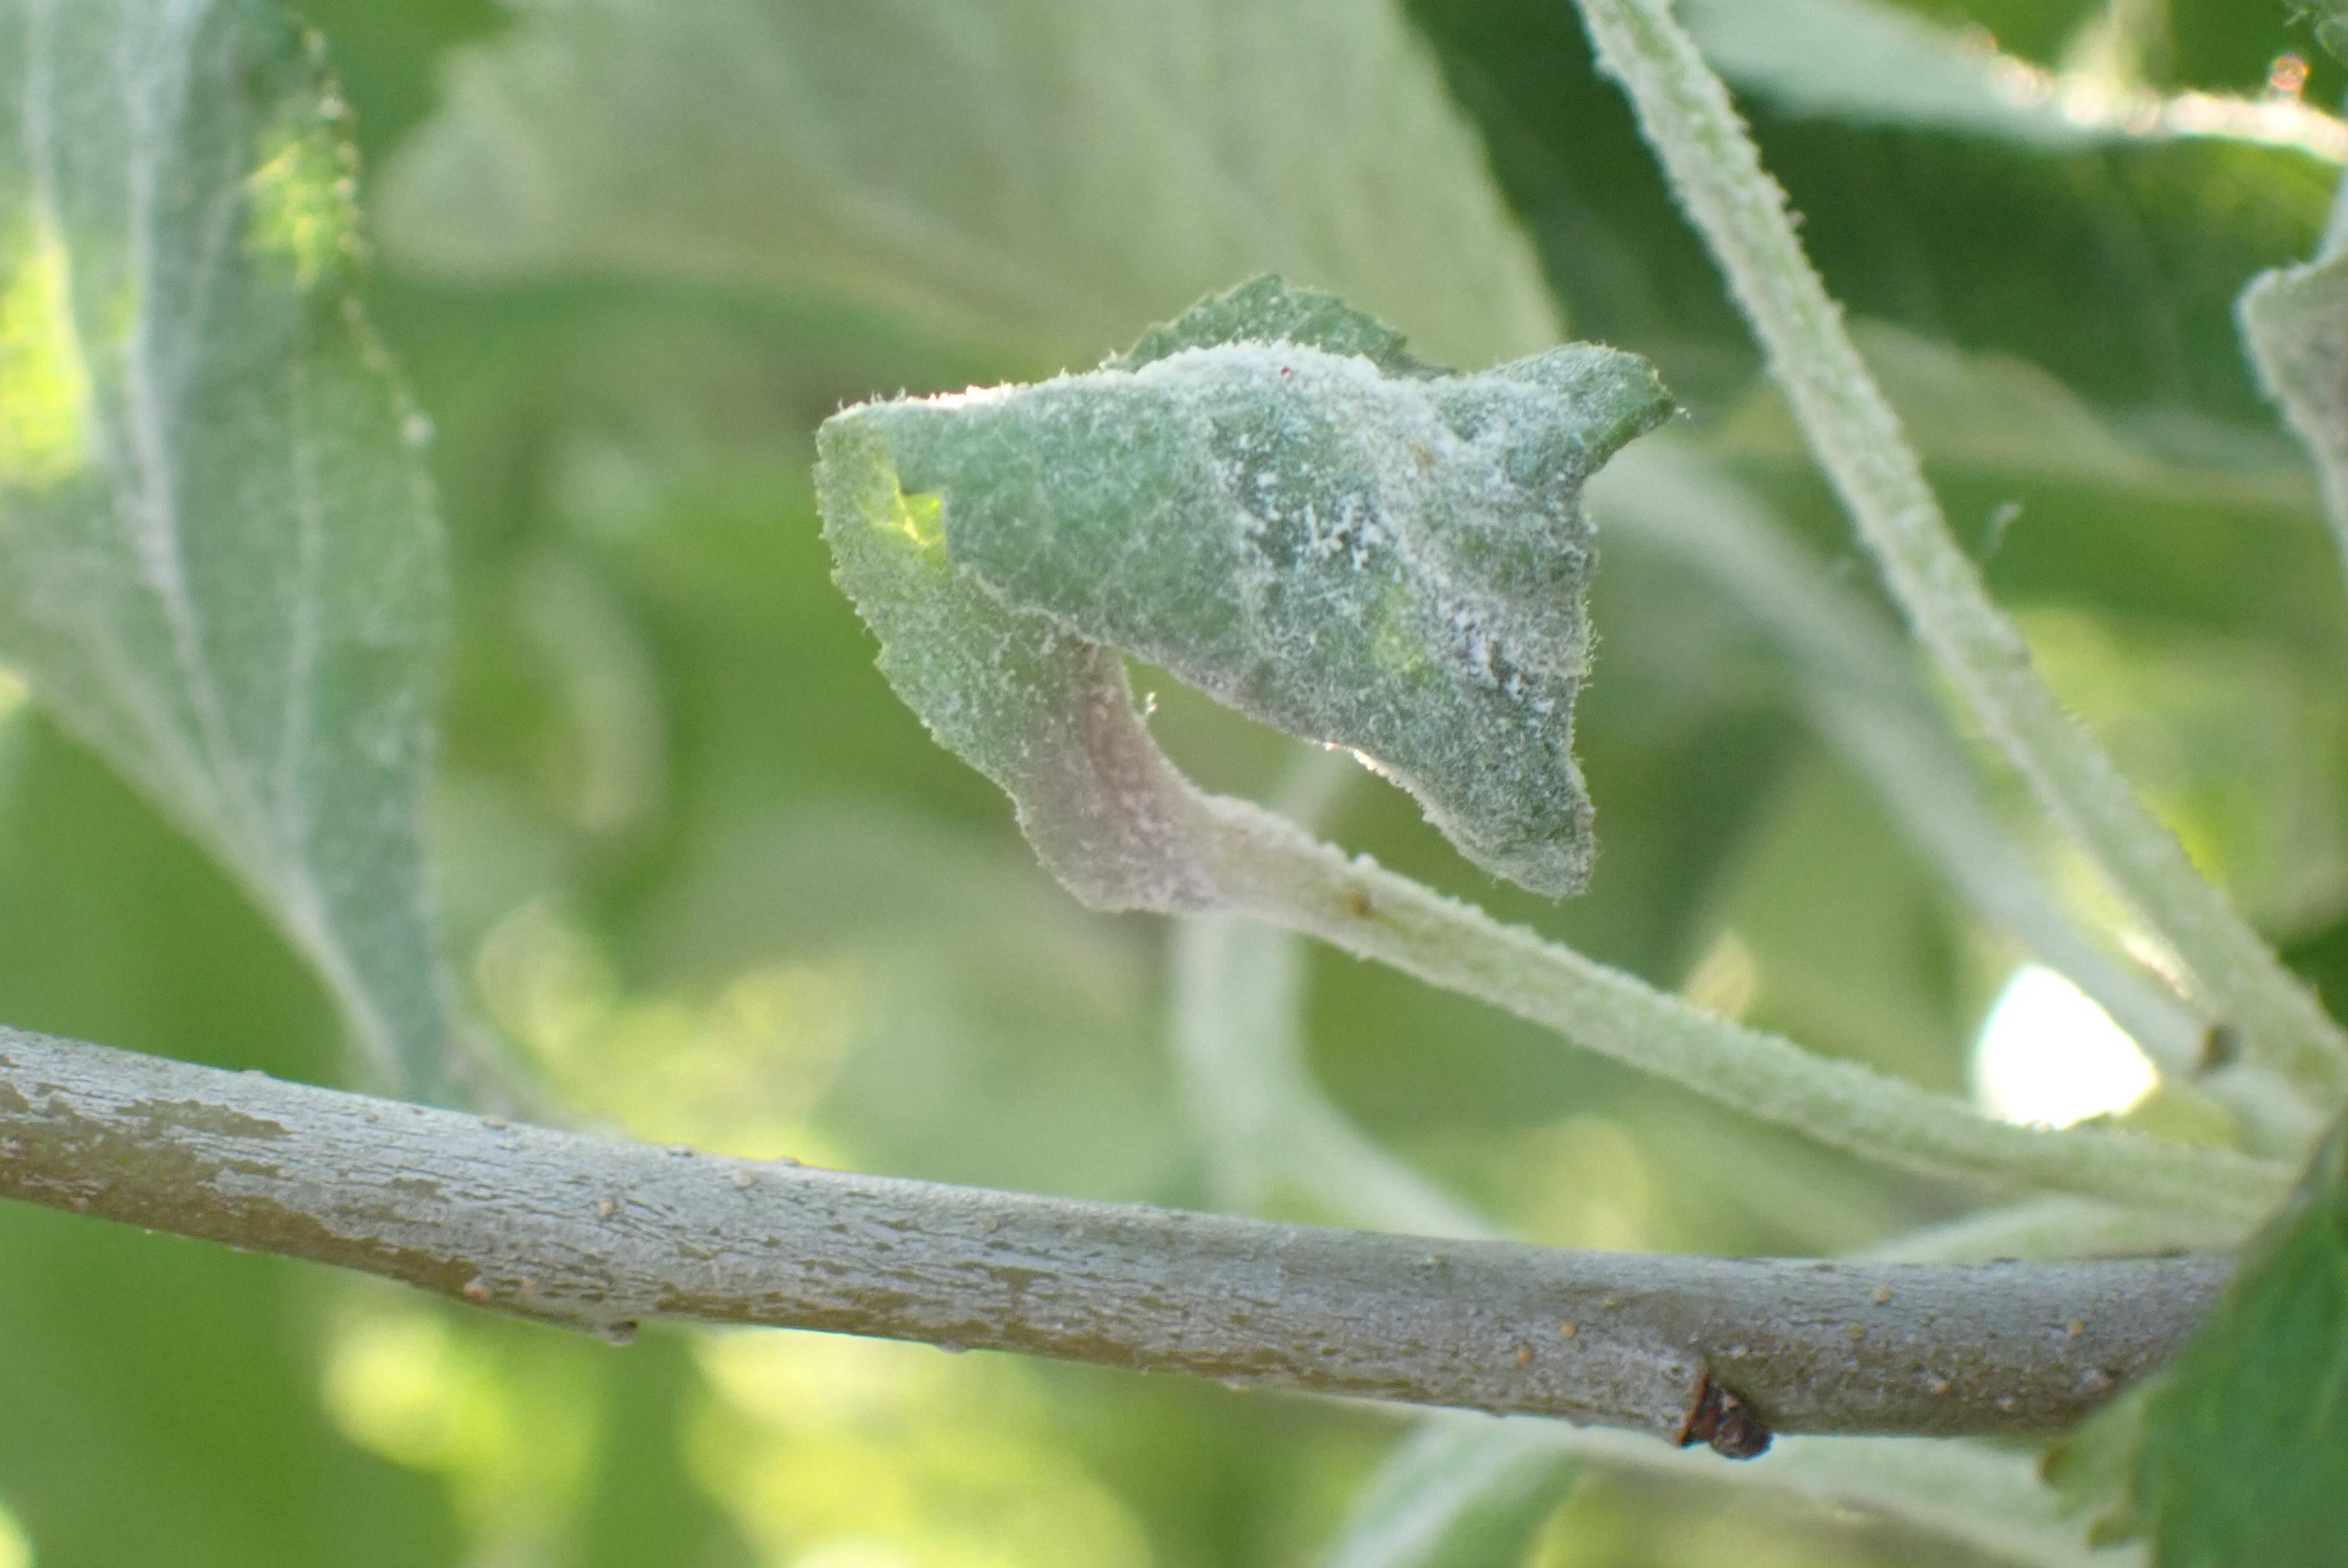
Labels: powdery_mildew